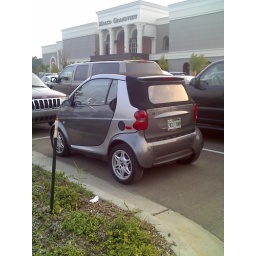
A smart car in front of the Malco... local back plates but European front plates